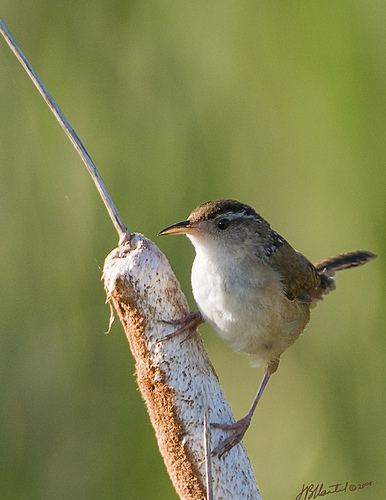
this is a bird with a white belly and a long orange beak.
a small bird with a white belly, and a bill that curves downwardsthe bird has a black eyering and a brown bill that is curved.
this bird has a white belly and breast with a short pointy bill.
a small bird with long legs, a light colored throat, breast, and belly with a speckled black and white nape.
the long thin tarsus to the pink feet of the white and brown bird
this particular bird has a white belly and breasts and brown secondariesa brown, white and orange bird standing in the wild with a brown-orange bill
this tiny bird has a black crown and eyes and a white breast and belly.
this small bird has a cream-colored body, brown crown, and brown wings with dark brown wingspans.
Species: Marsh Wren